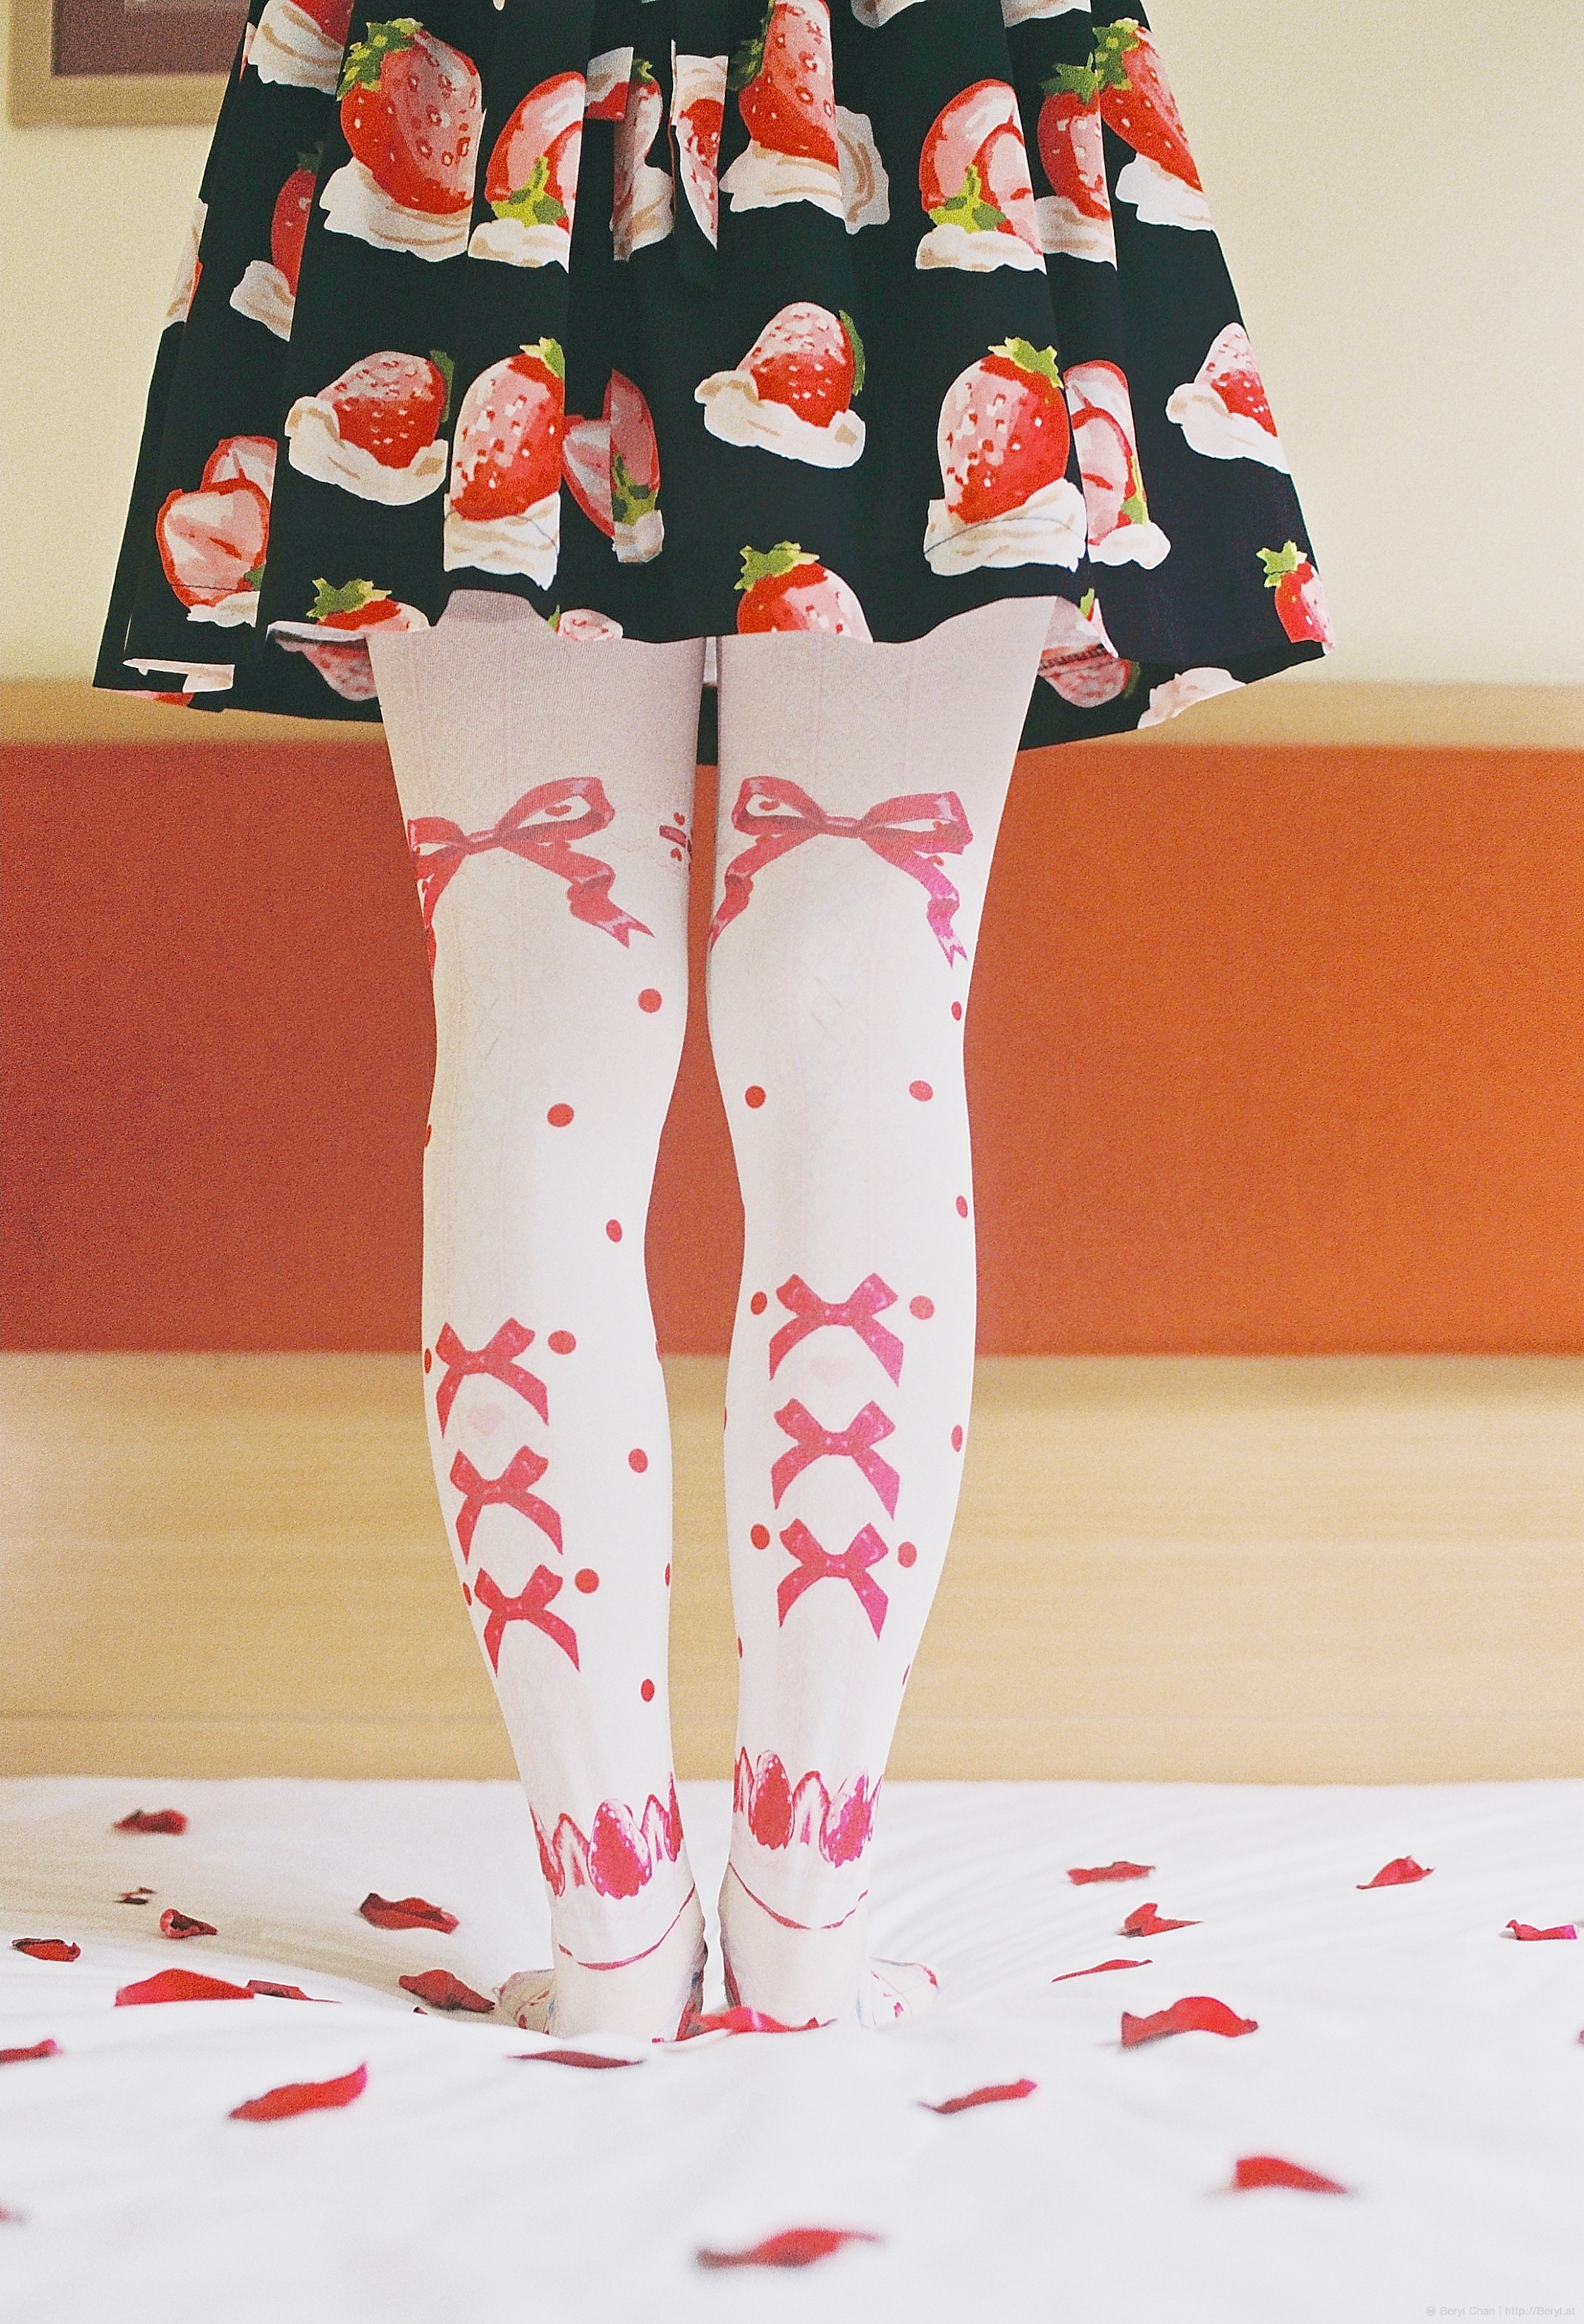
girl, white, sweet, feet, cute, film, fujifilm, leg, pattern, spring, red, indoor, nikon, clothing, pink, strawberry, trousers, textile, art, colors, 50mm, dress, design, bed, legs, leggings, faceless, style, skirt, patterns, body, socks, tights, pantyhose, nikonf3, outfit, shape, sock, slim, c200, strawberries, f3